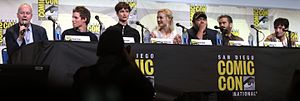
Fantastiske skabninger og hvor de findes (film)
Fantastiske skabninger og hvor de findes er en film baseret på J.K. Rowlings bog af samme navn.